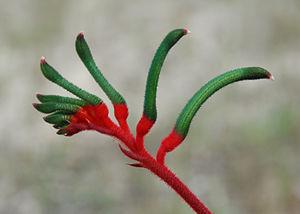
"Anigozanthos manglesii ou ""patte de Mangles"" est une espèce de la famille des Haemodoraceae. C'est une « patte de kangourou ». Cette plante fait partie du genre Anigozanthos. Ce nom lui vient du grec ‘’anisos’’ qui signifie ‘inégal’ et “anthos” qui signifie fleur. Cette signification fait référence aux sous-divisions de la fleur en 6 parties inégales de l’inflorescence. Son nom spécifique “manglesii” est dû à Robert Mangles qui a été le premier à élever une graine de cette espèce dans son jardin en Angleterre.